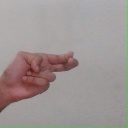
अक्षर: ह